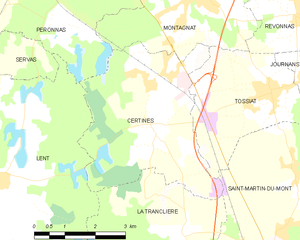
Carte des communes françaises: Certines